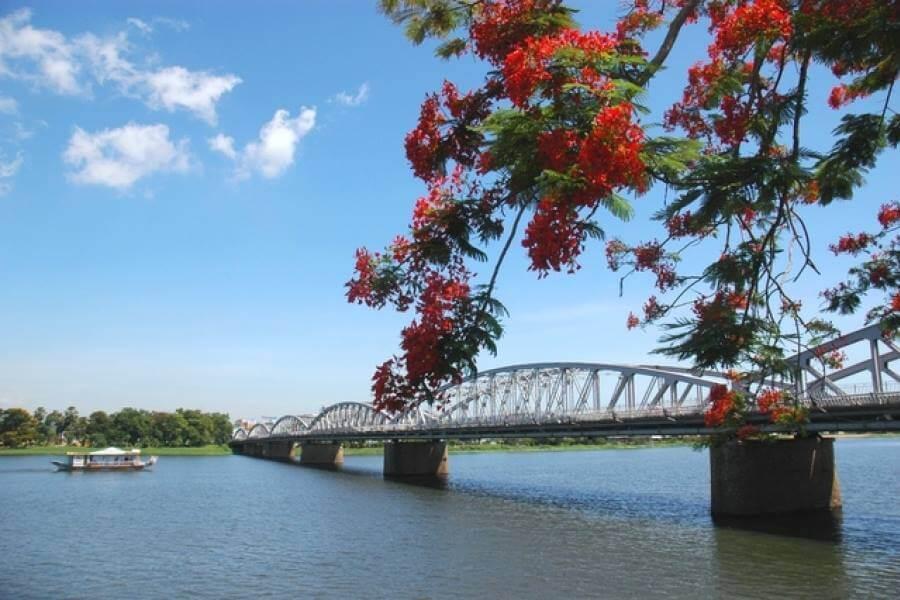
ở trên con sông có sự xuất hiện của một cây cầu